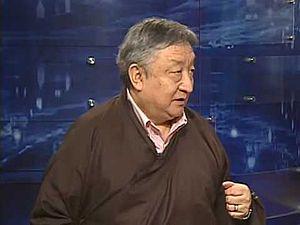
Lodi Gyari, Lodi Gyaltsen Gyari, Lodi Gyari Rinpoché ou Kasur Lodi Gyari, né à Nyarong au Tibet oriental le 25 août 1949 et mort le 29 octobre 2018 à San Francisco en Californie, est un homme politique tibétain.